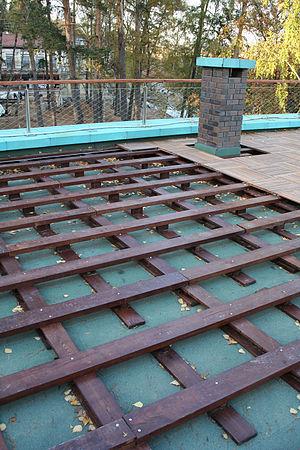
Une terrasse en bois est une sorte de terrasse constituée essentiellement de bois. En anglais, on l’appelle « deck » en référence au pont des bateaux du même nom.